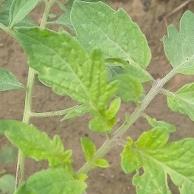
Crop: Tomato
Condition: healthy-leaf